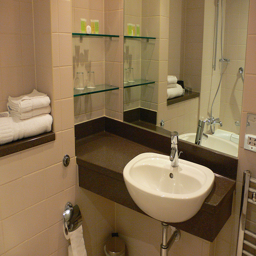
A white sink under a mirror in a bathroom.
A clean beige bathroom with a white sink.
A tile hotel bathroom contains a basin and folded towels.
A white sink stands in a bathroom area near some white towels.
The bathroom counter has a sink, glass shelves next to it and an alcove for towels.